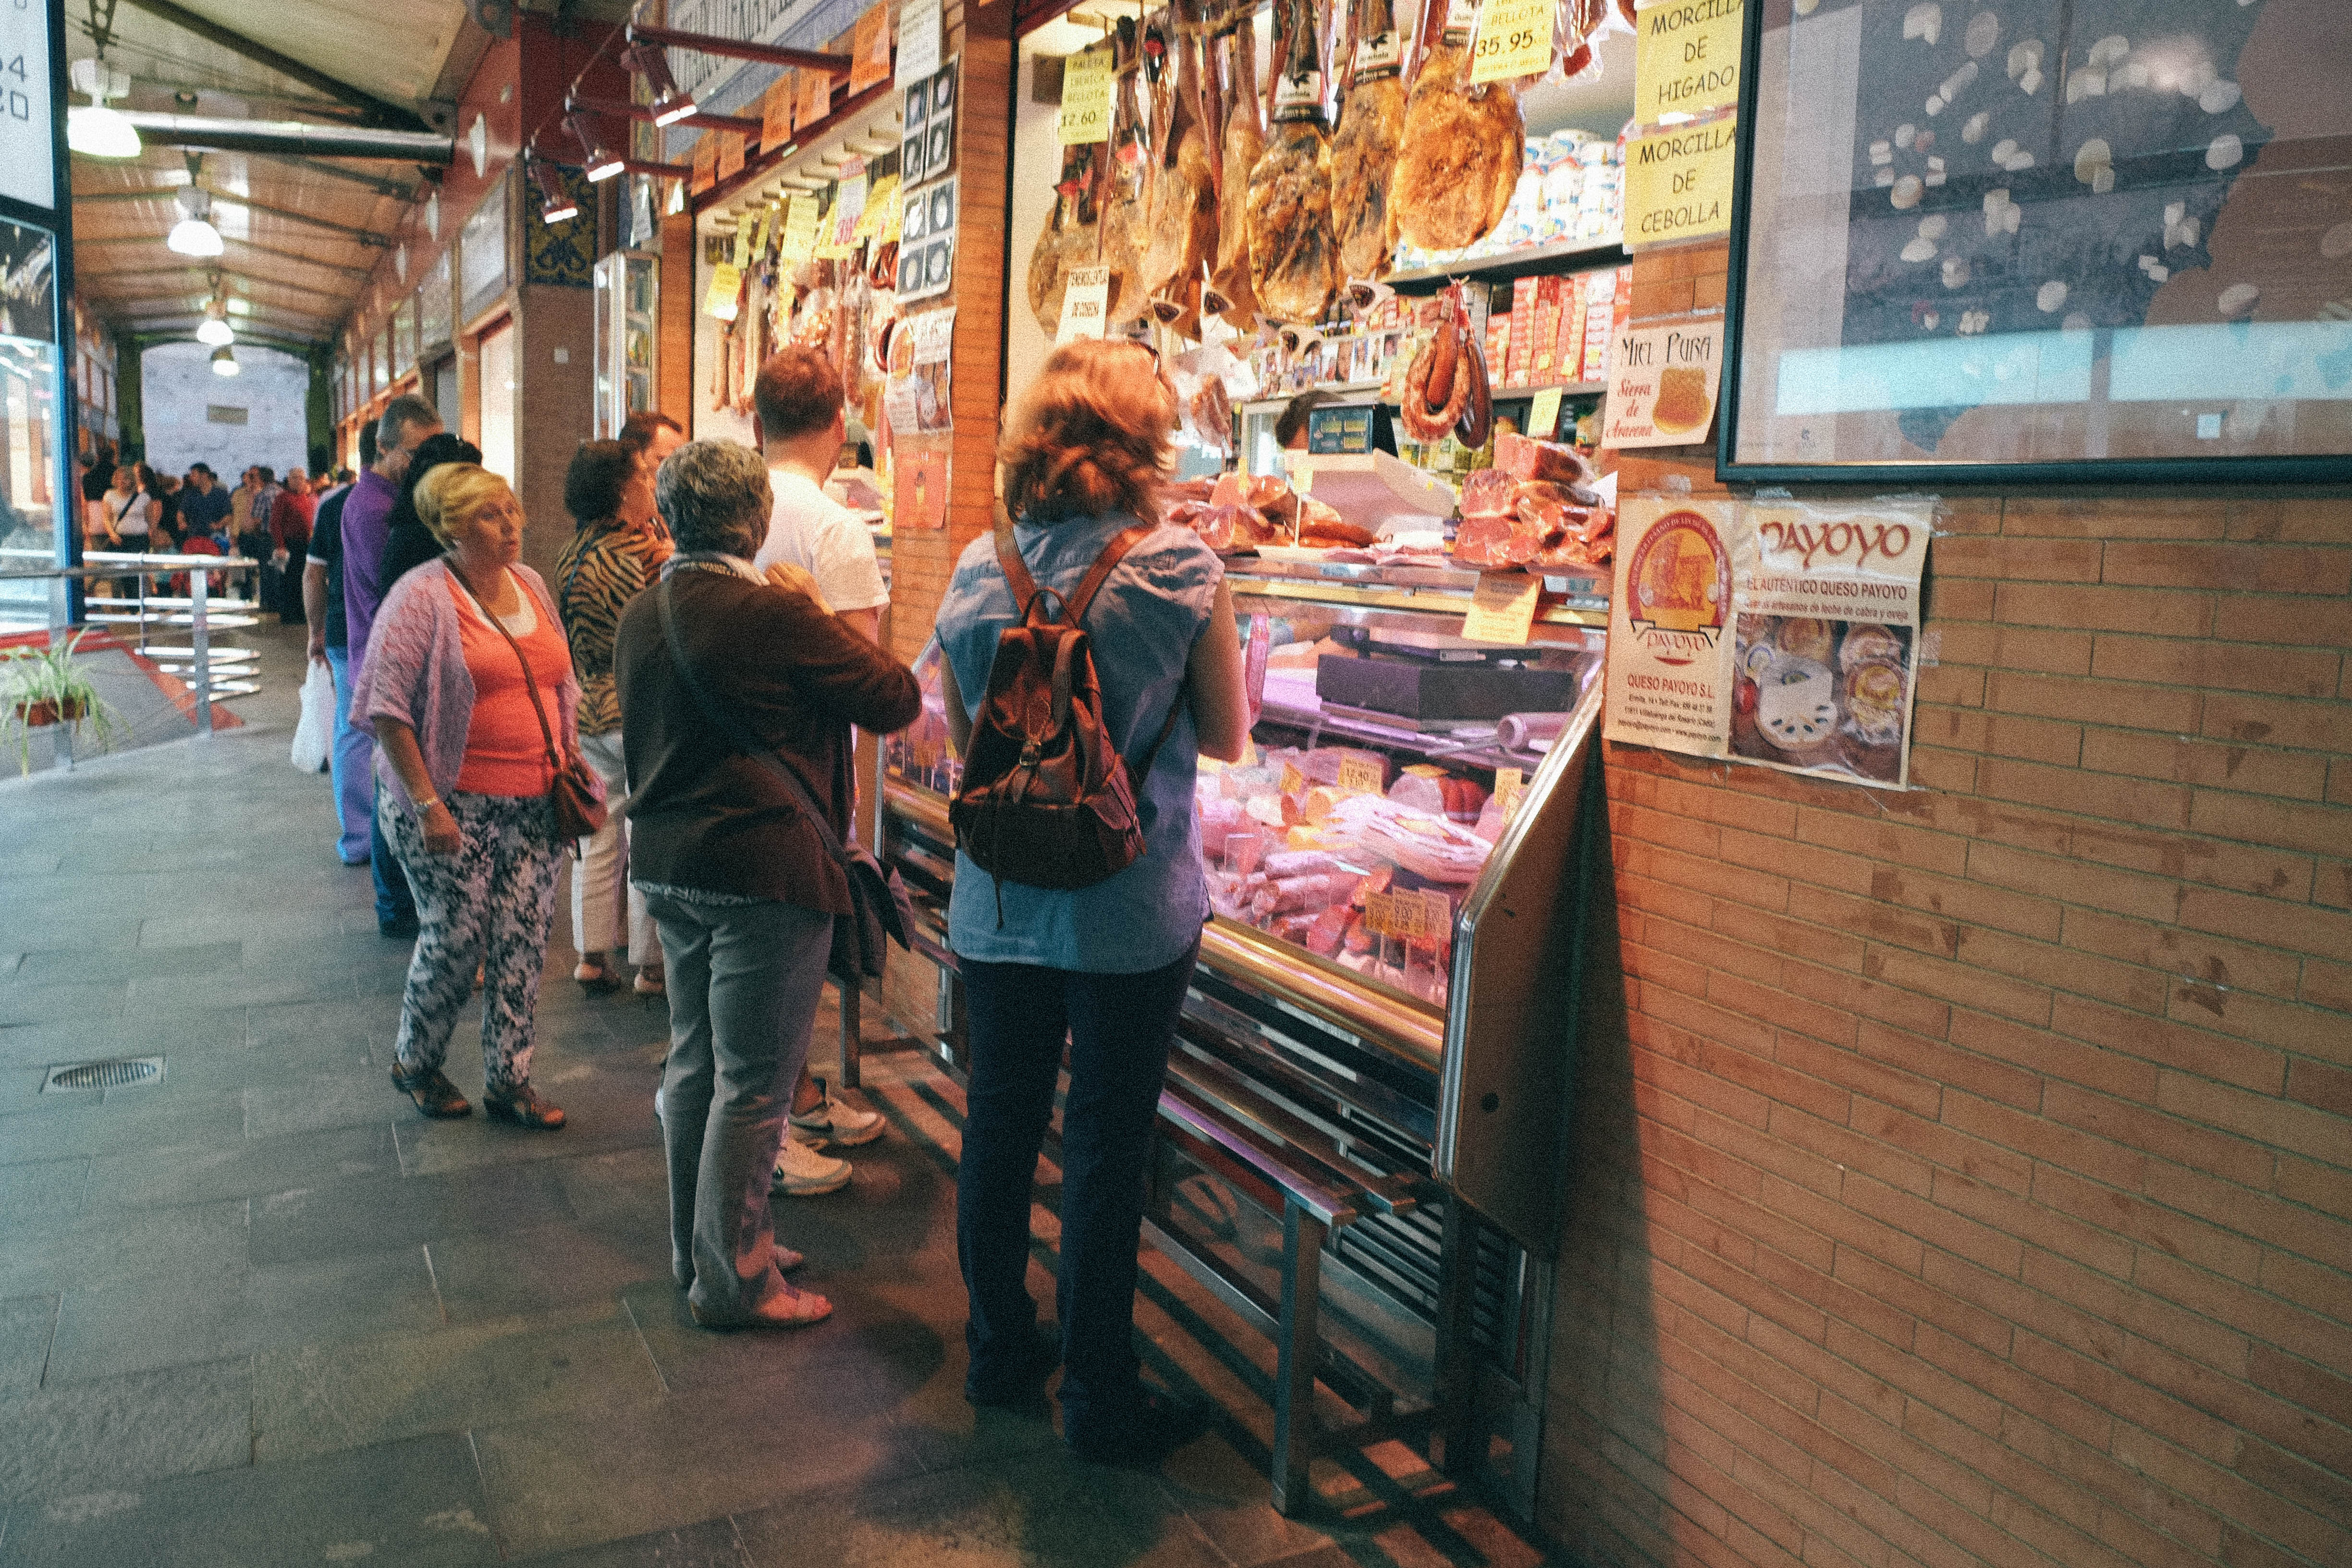
street, restaurant, urban, sevilla, andalusia, triana